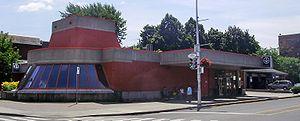
Outremont est une station de la ligne bleue du métro de Montréal située dans l'arrondissement d'Outremont.